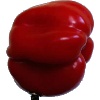
Label: Pepper Red 1